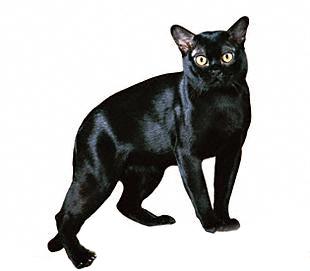
Breed: Bombay